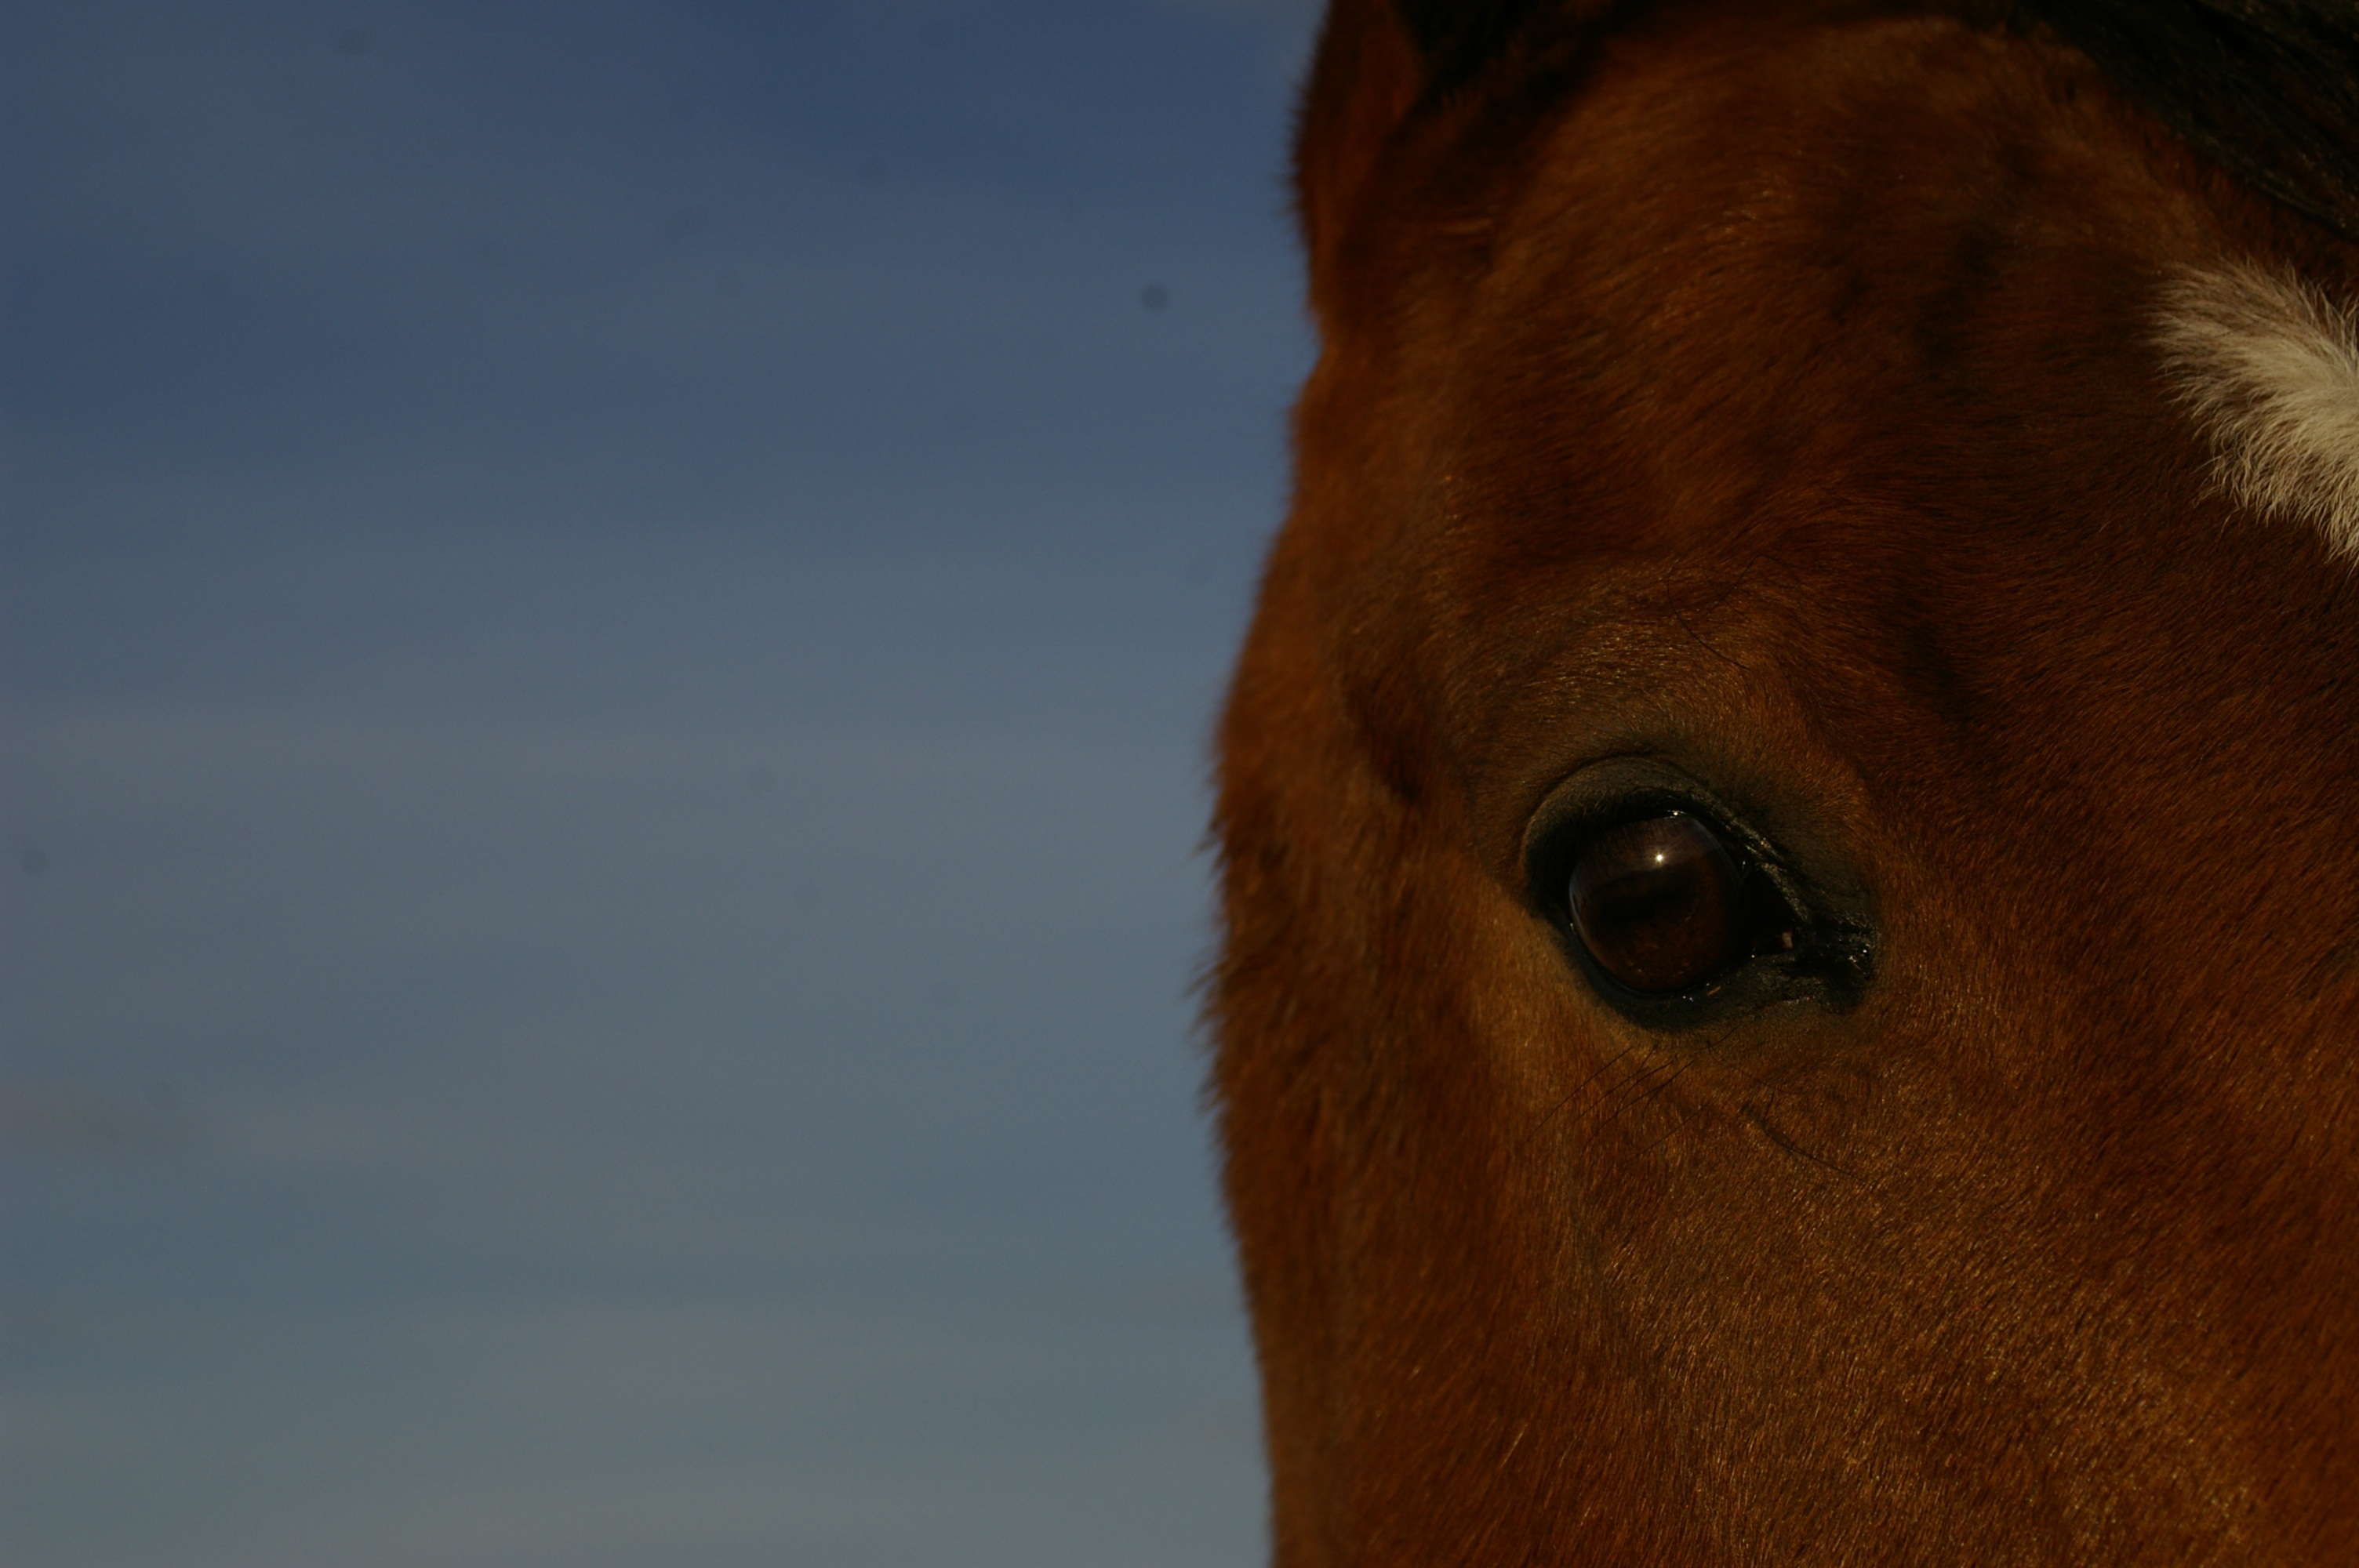
animal, horse, mammal, stallion, mane, close up, eye, head, vertebrate, cattle like mammal, horse like mammal, mustang horse